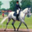
Label: horse